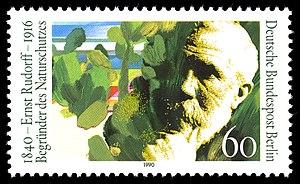
Ernst Rudorff est un compositeur allemand, également un pianiste, un pédagogue et un précoce défenseur de la nature.